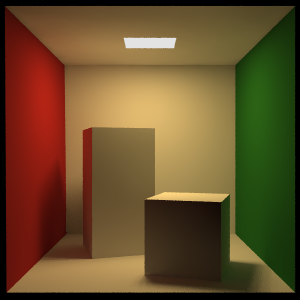
La boîte de Cornell est un concept d'imagerie de synthèse informatique.